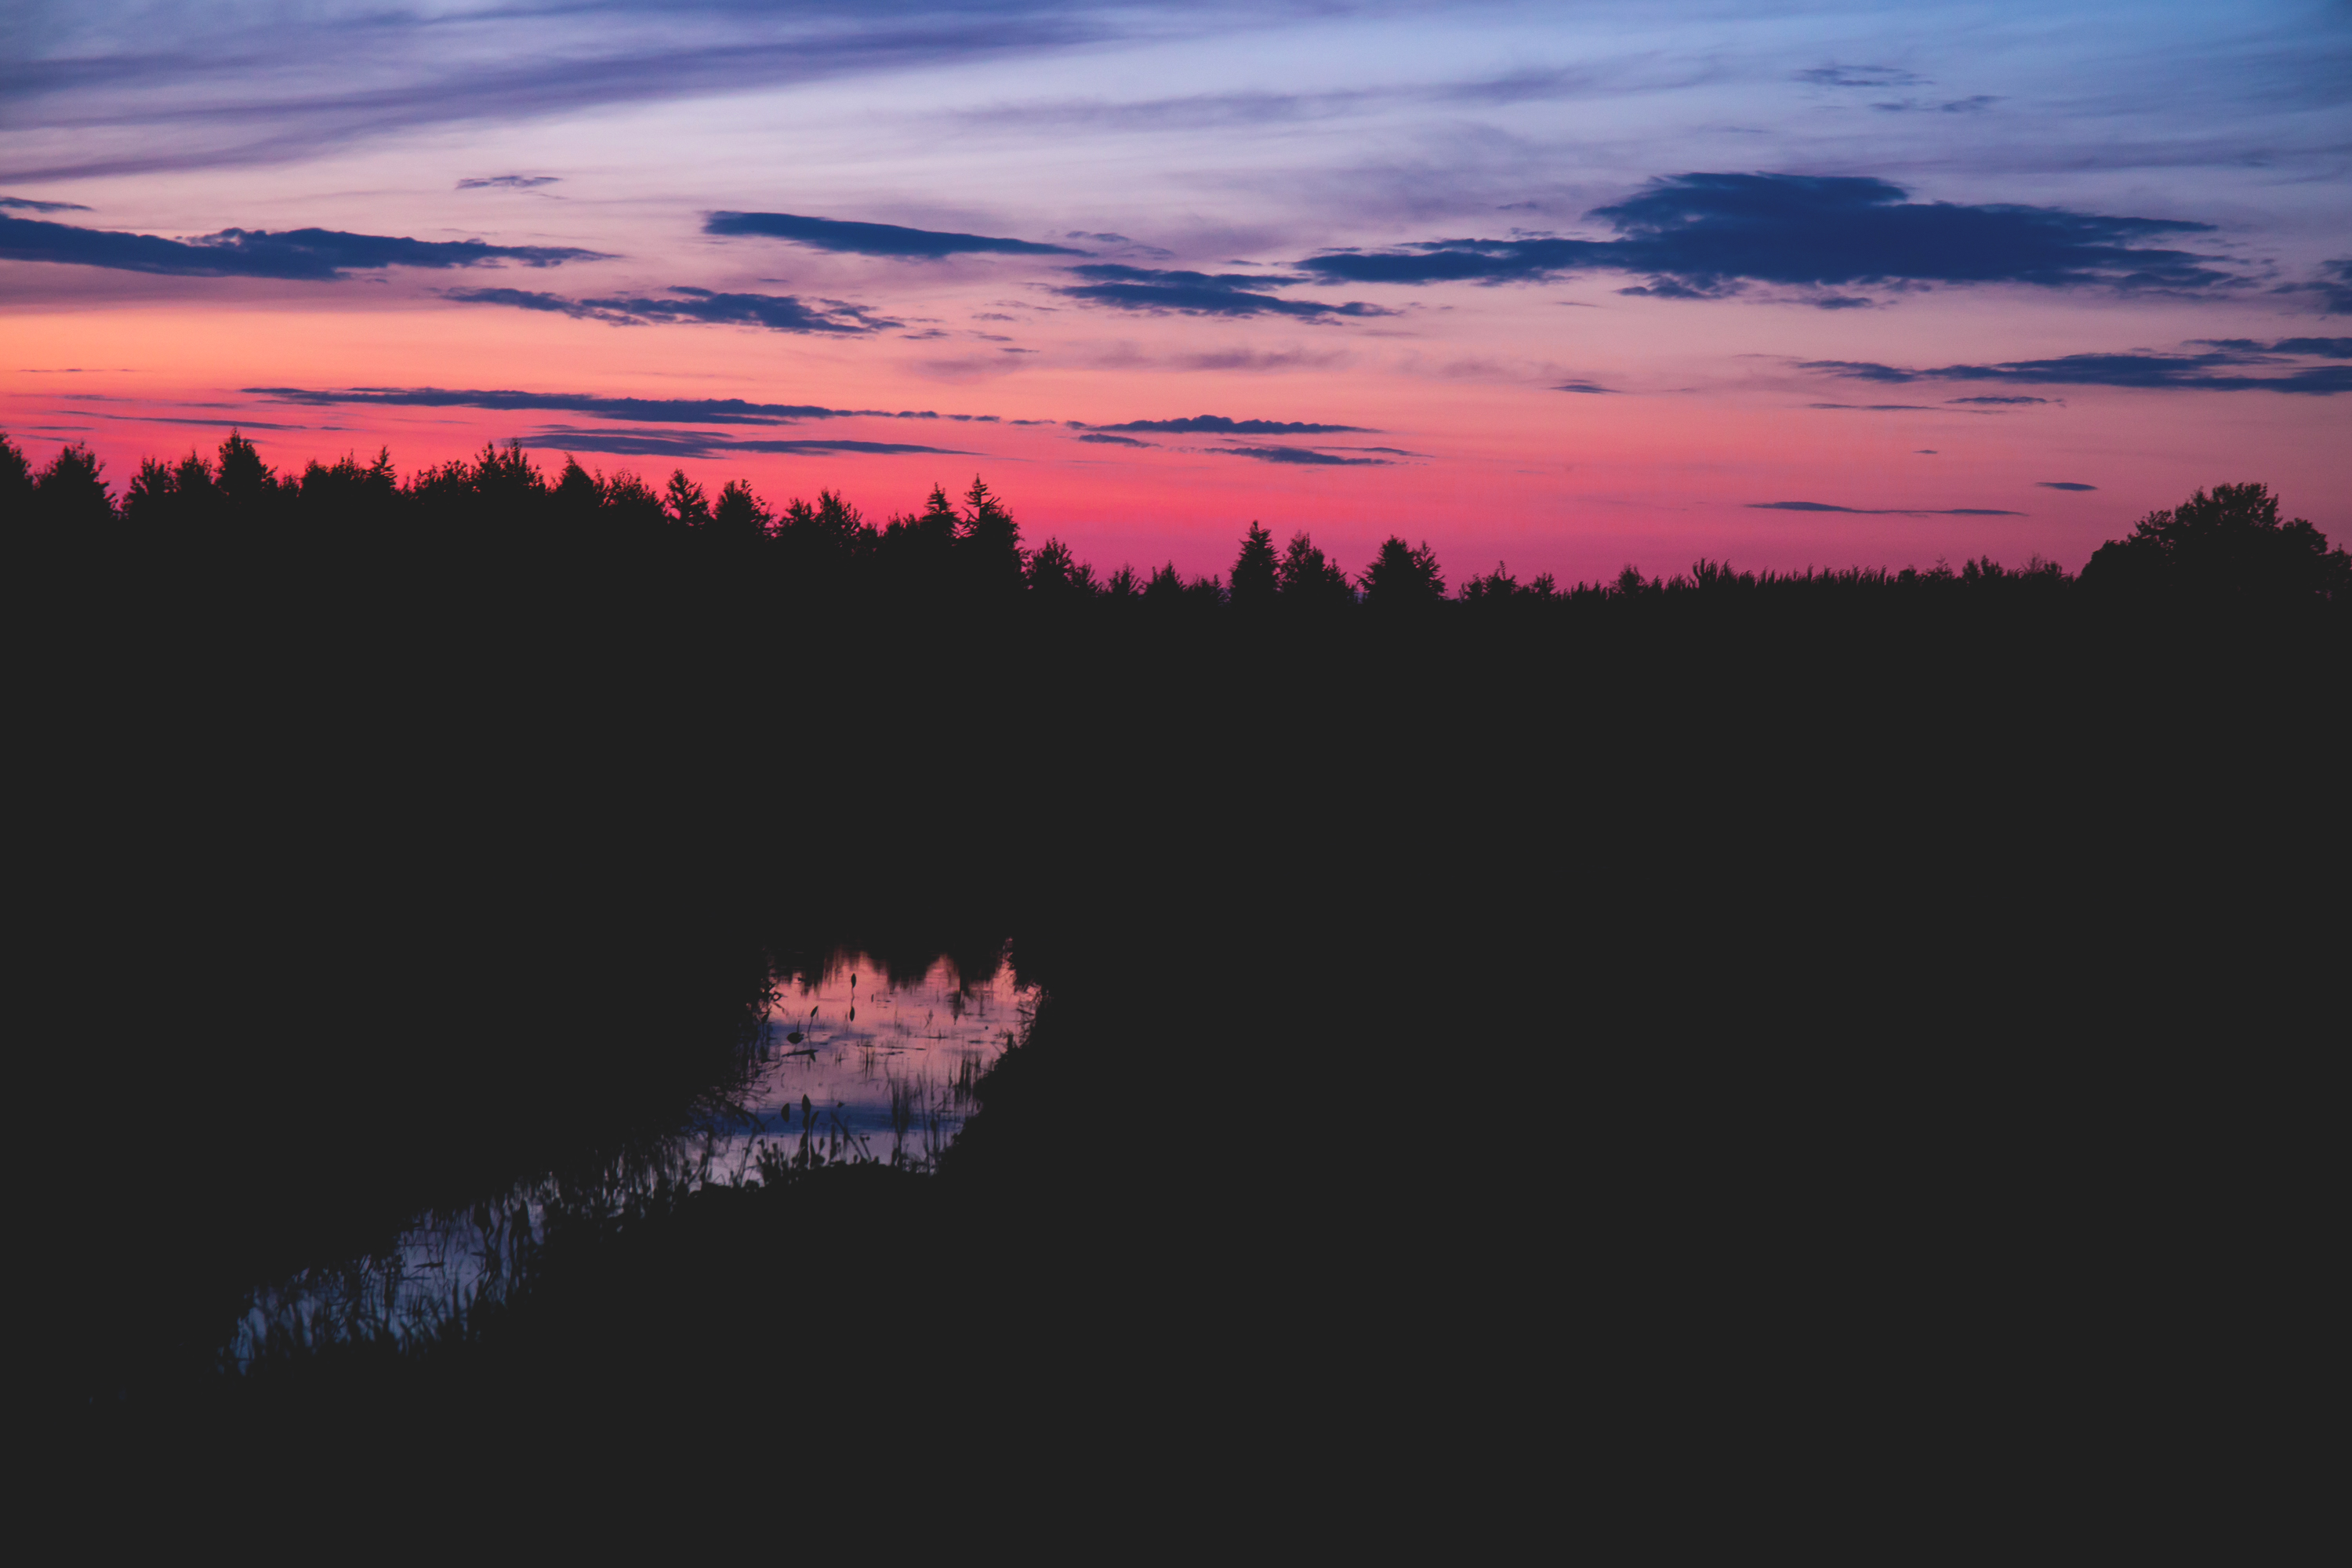
landscape, water, nature, horizon, silhouette, cloud, sky, sunrise, sunset, morning, dawn, atmosphere, river, dark, dusk, evening, reflection, trees, clouds, afterglow